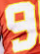
Number: 9